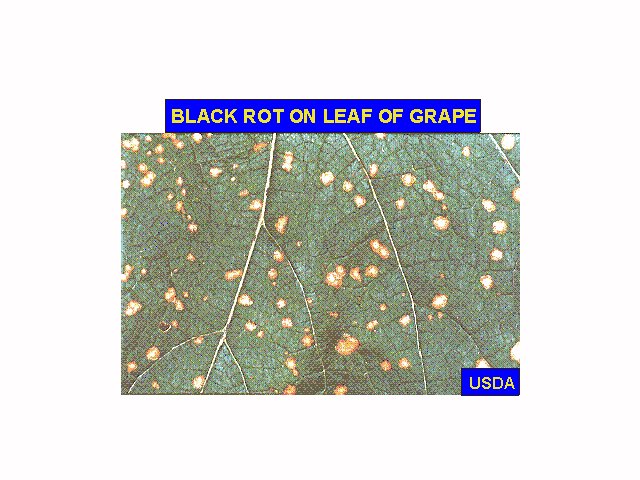
Labels: grape leaf black rot